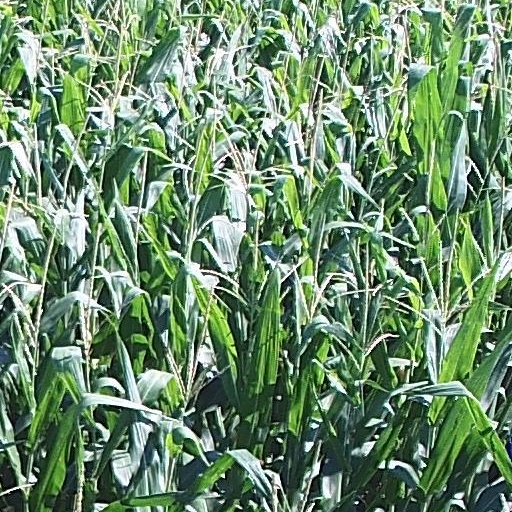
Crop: maize; corn